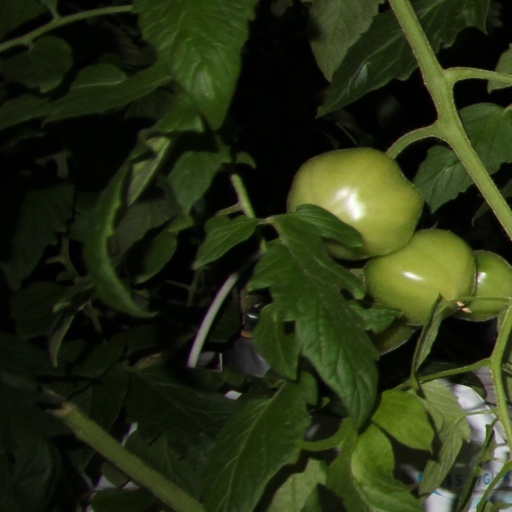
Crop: tomato